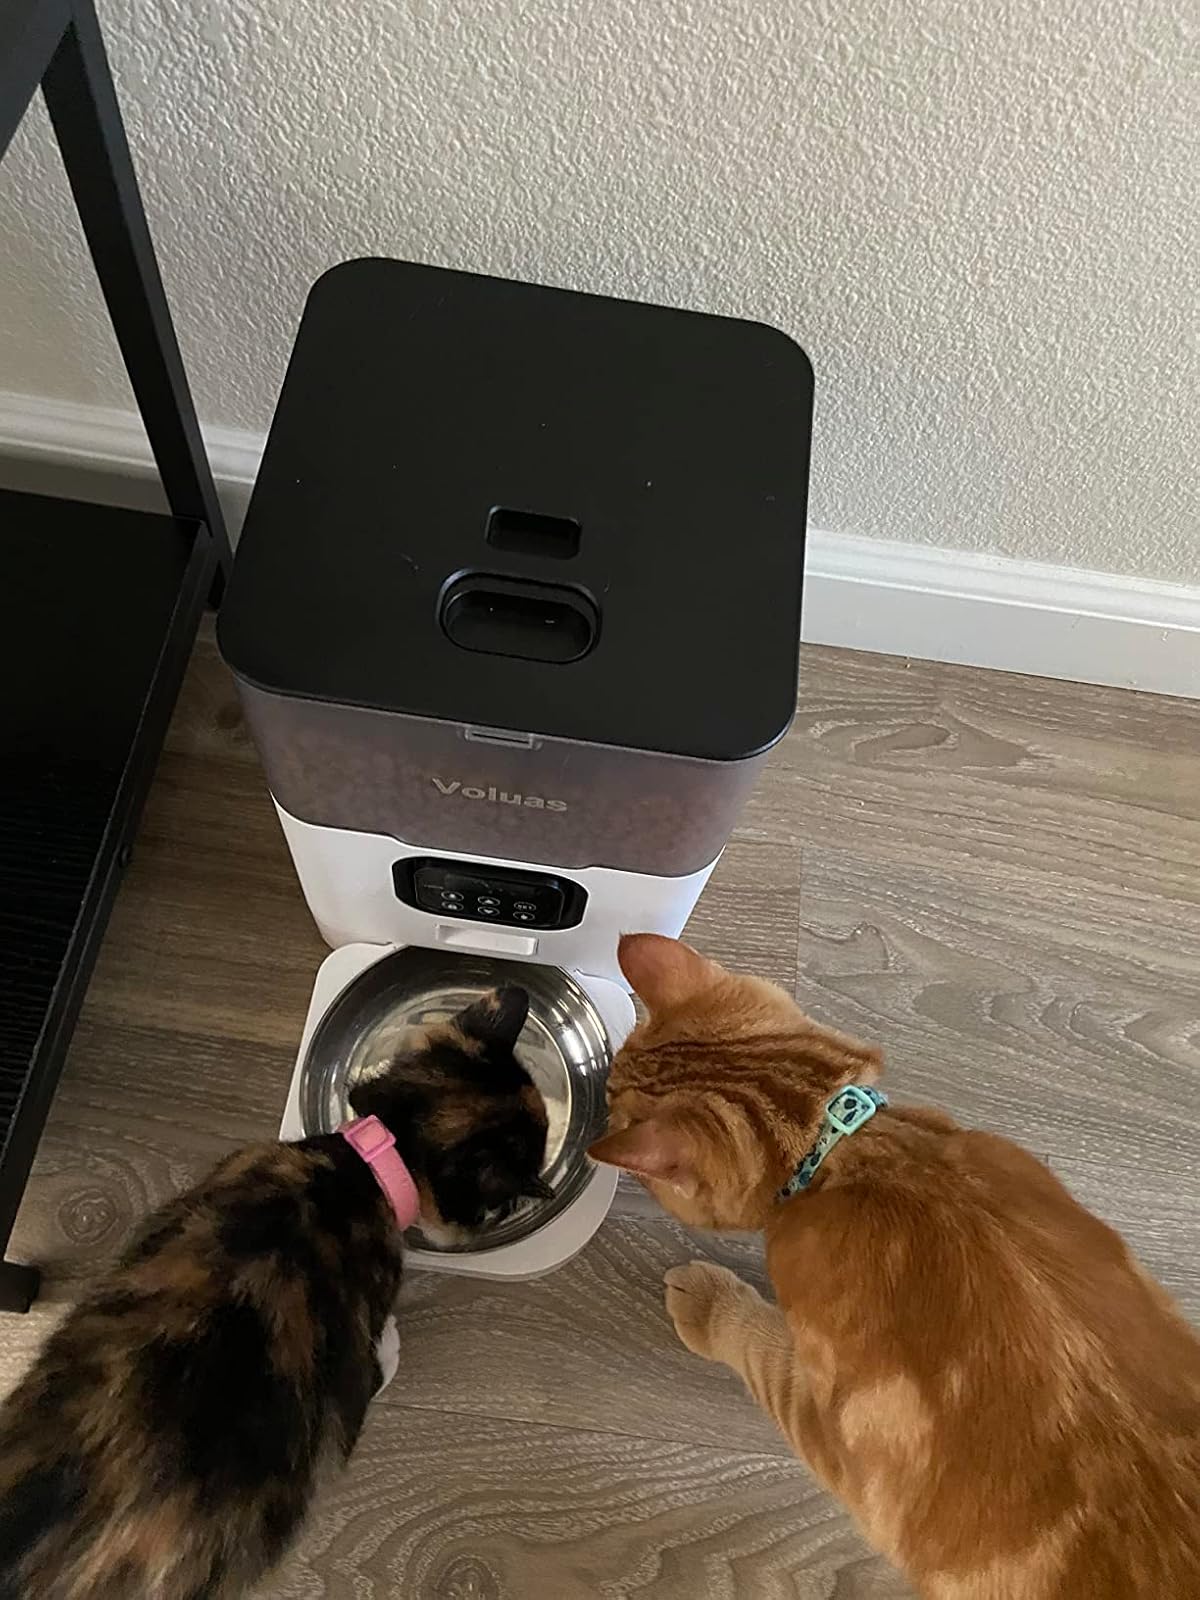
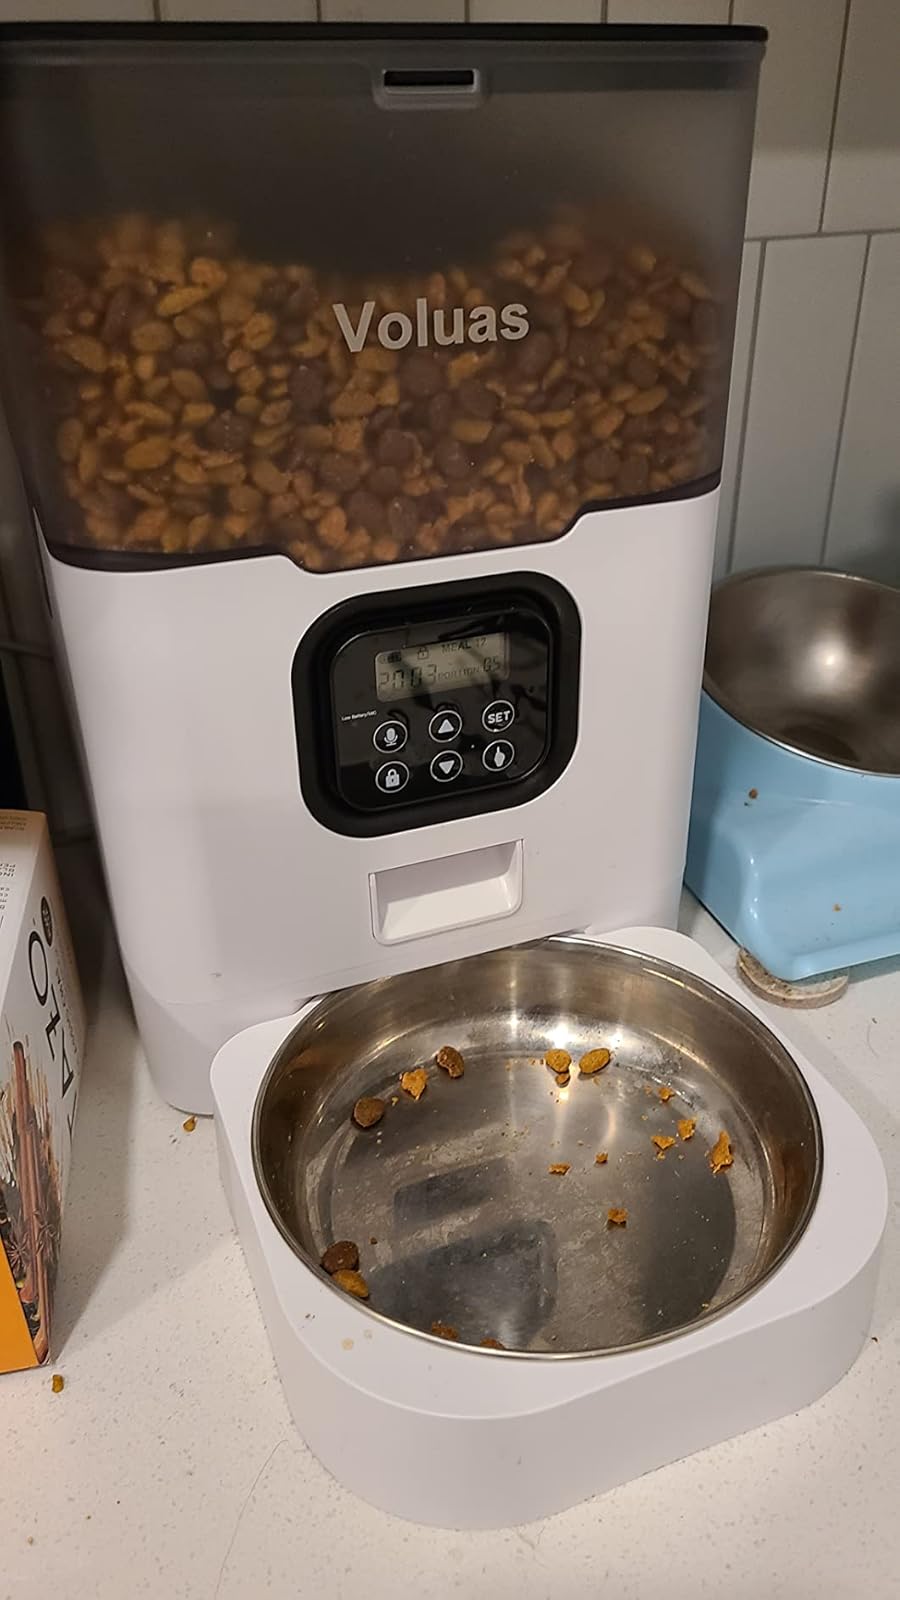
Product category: items_feeder
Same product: yes